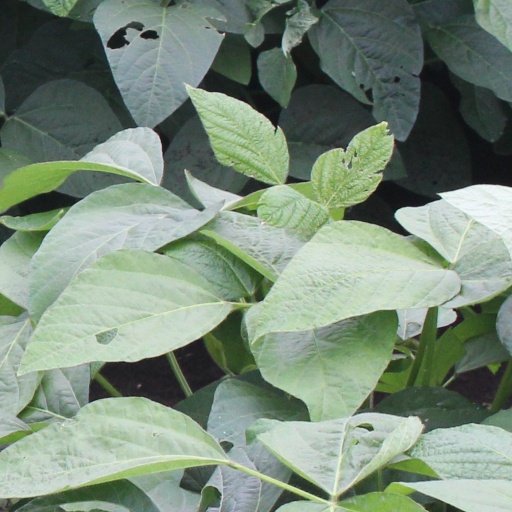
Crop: soybean